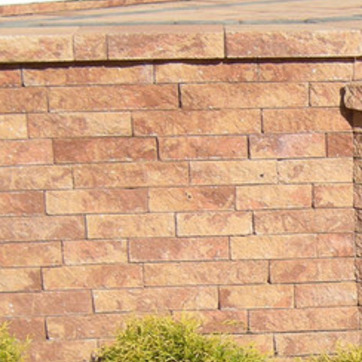
Material: brick